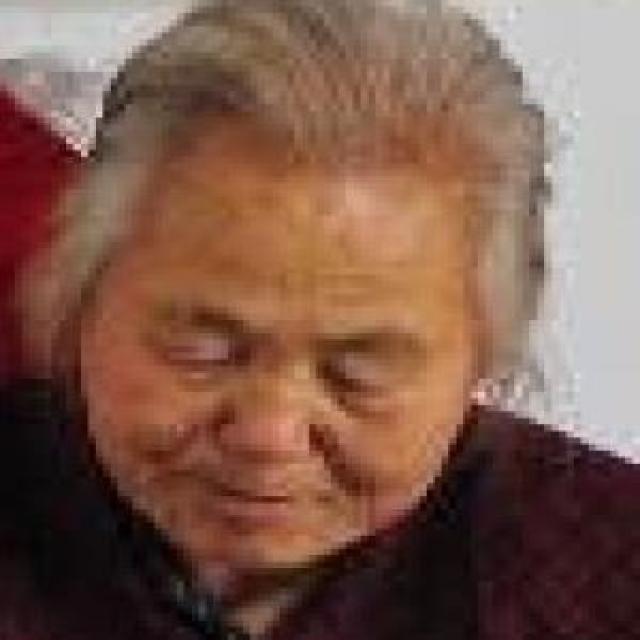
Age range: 65+